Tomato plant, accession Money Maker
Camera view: vertical (180 deg); turntable rotation: 30 degrees
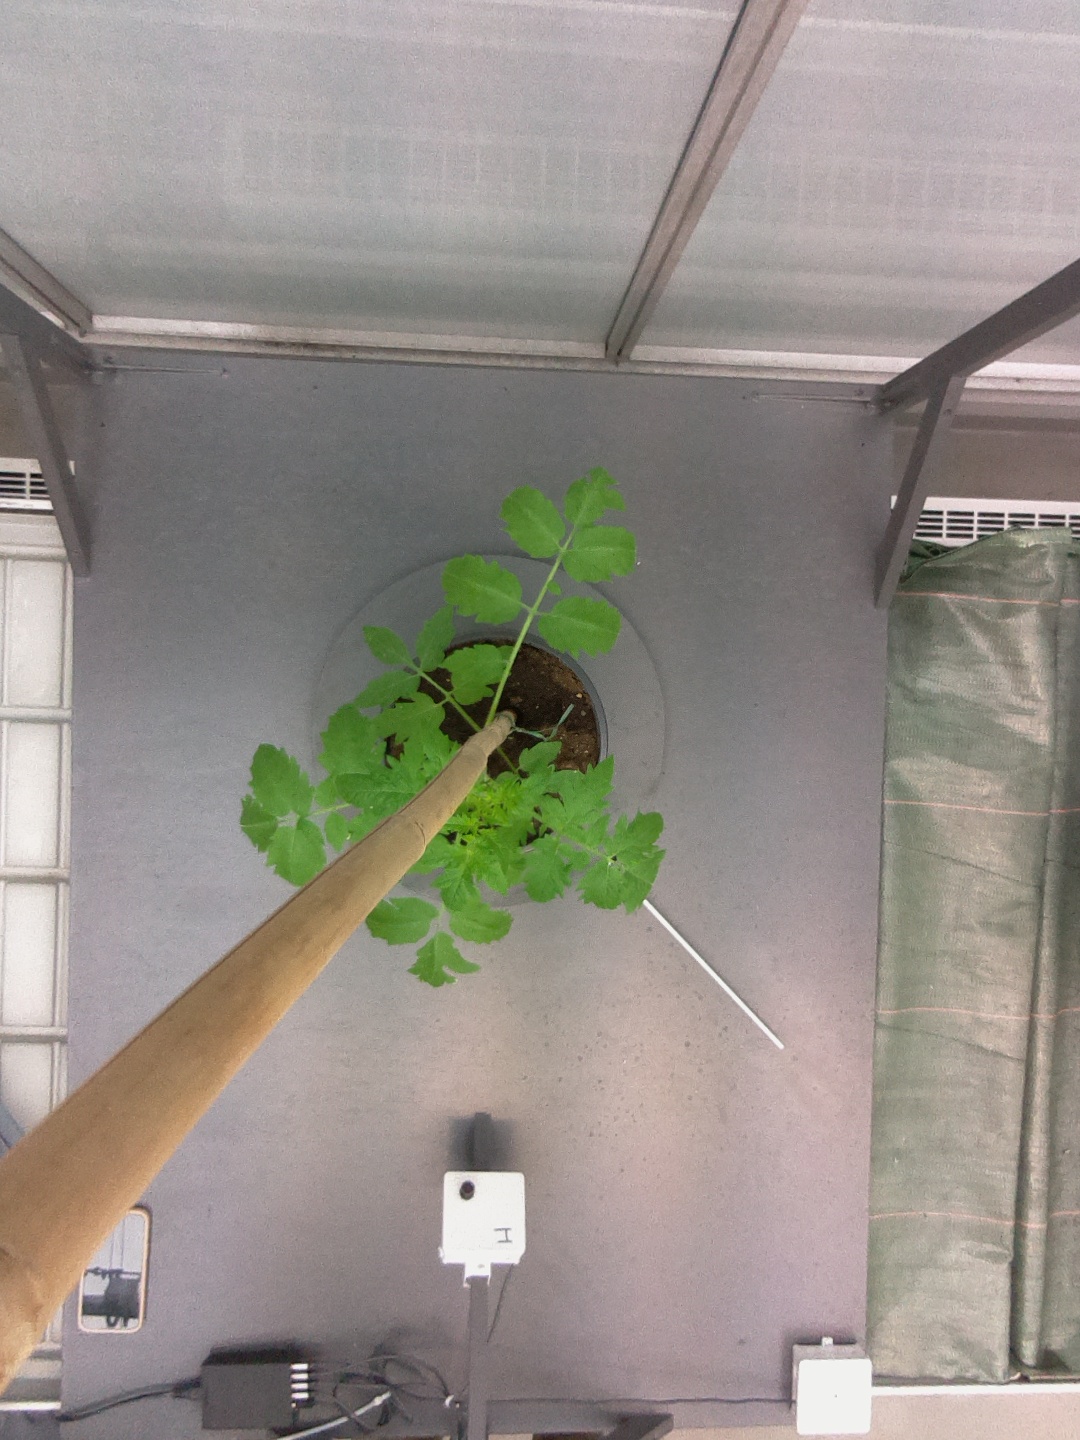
BBCH growth stage 13: 6 of true leaves visible